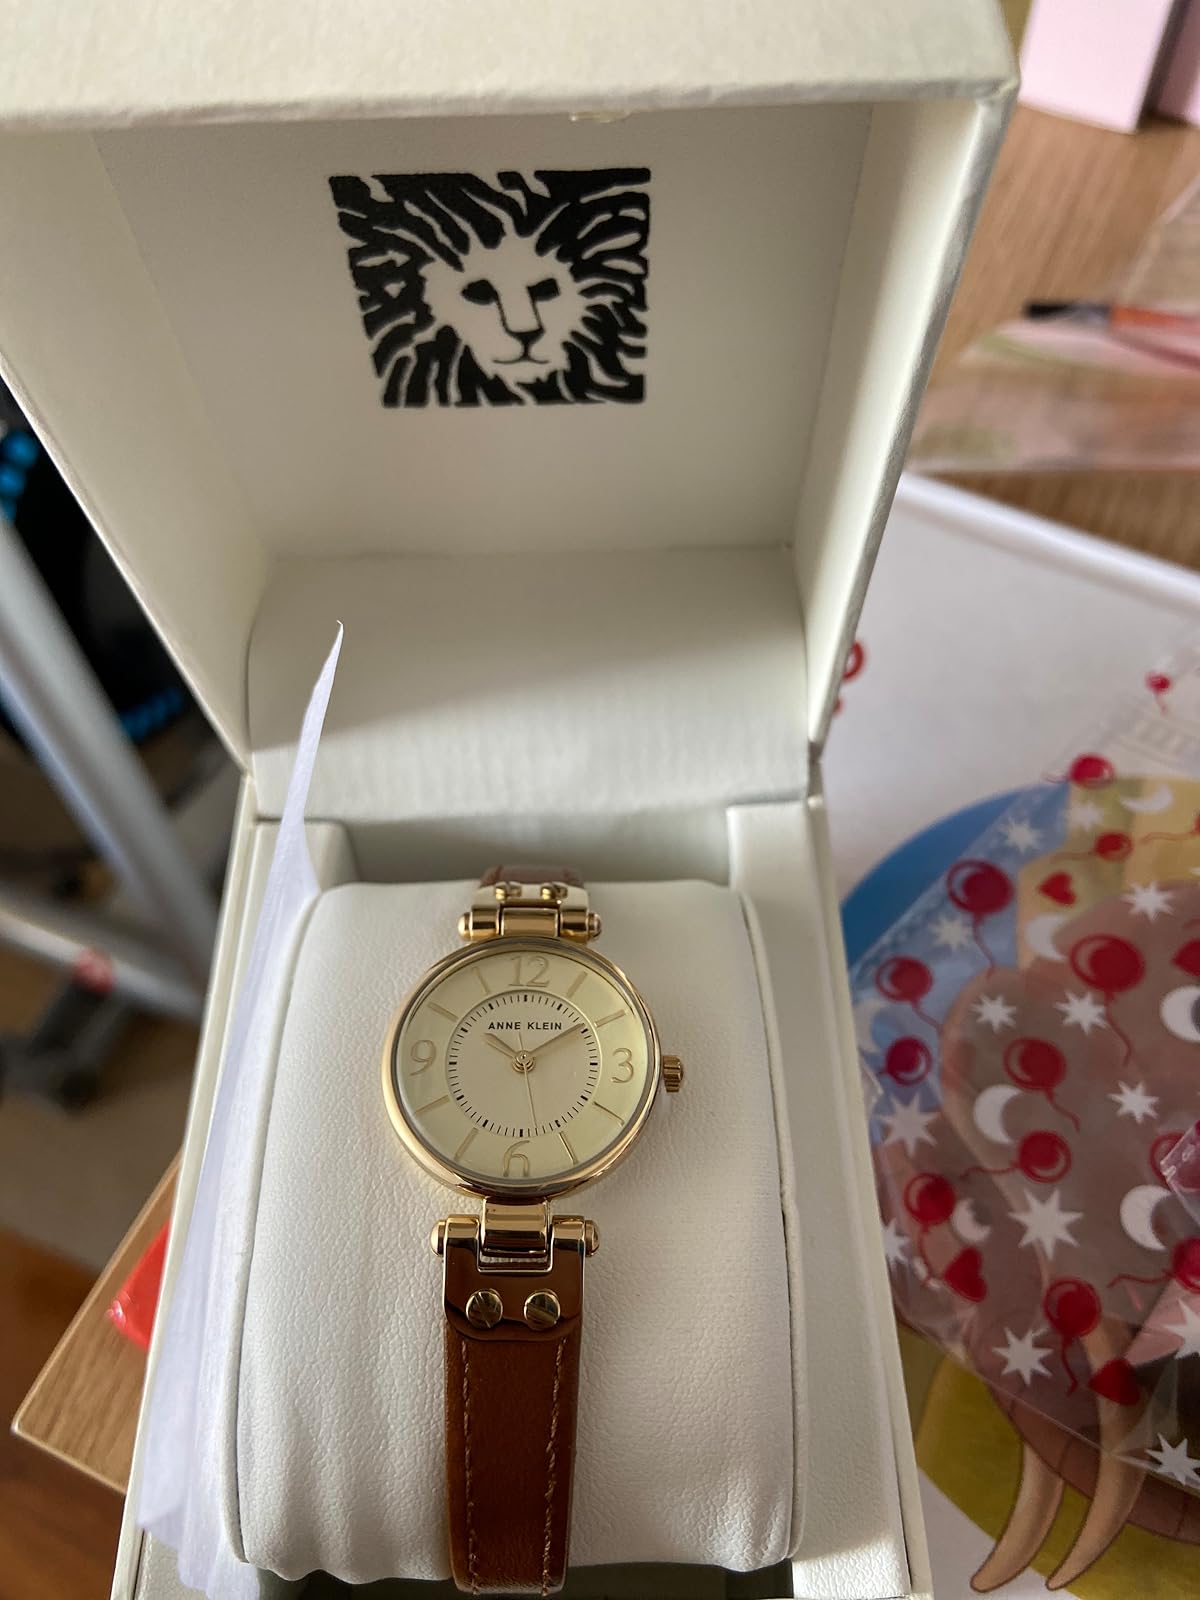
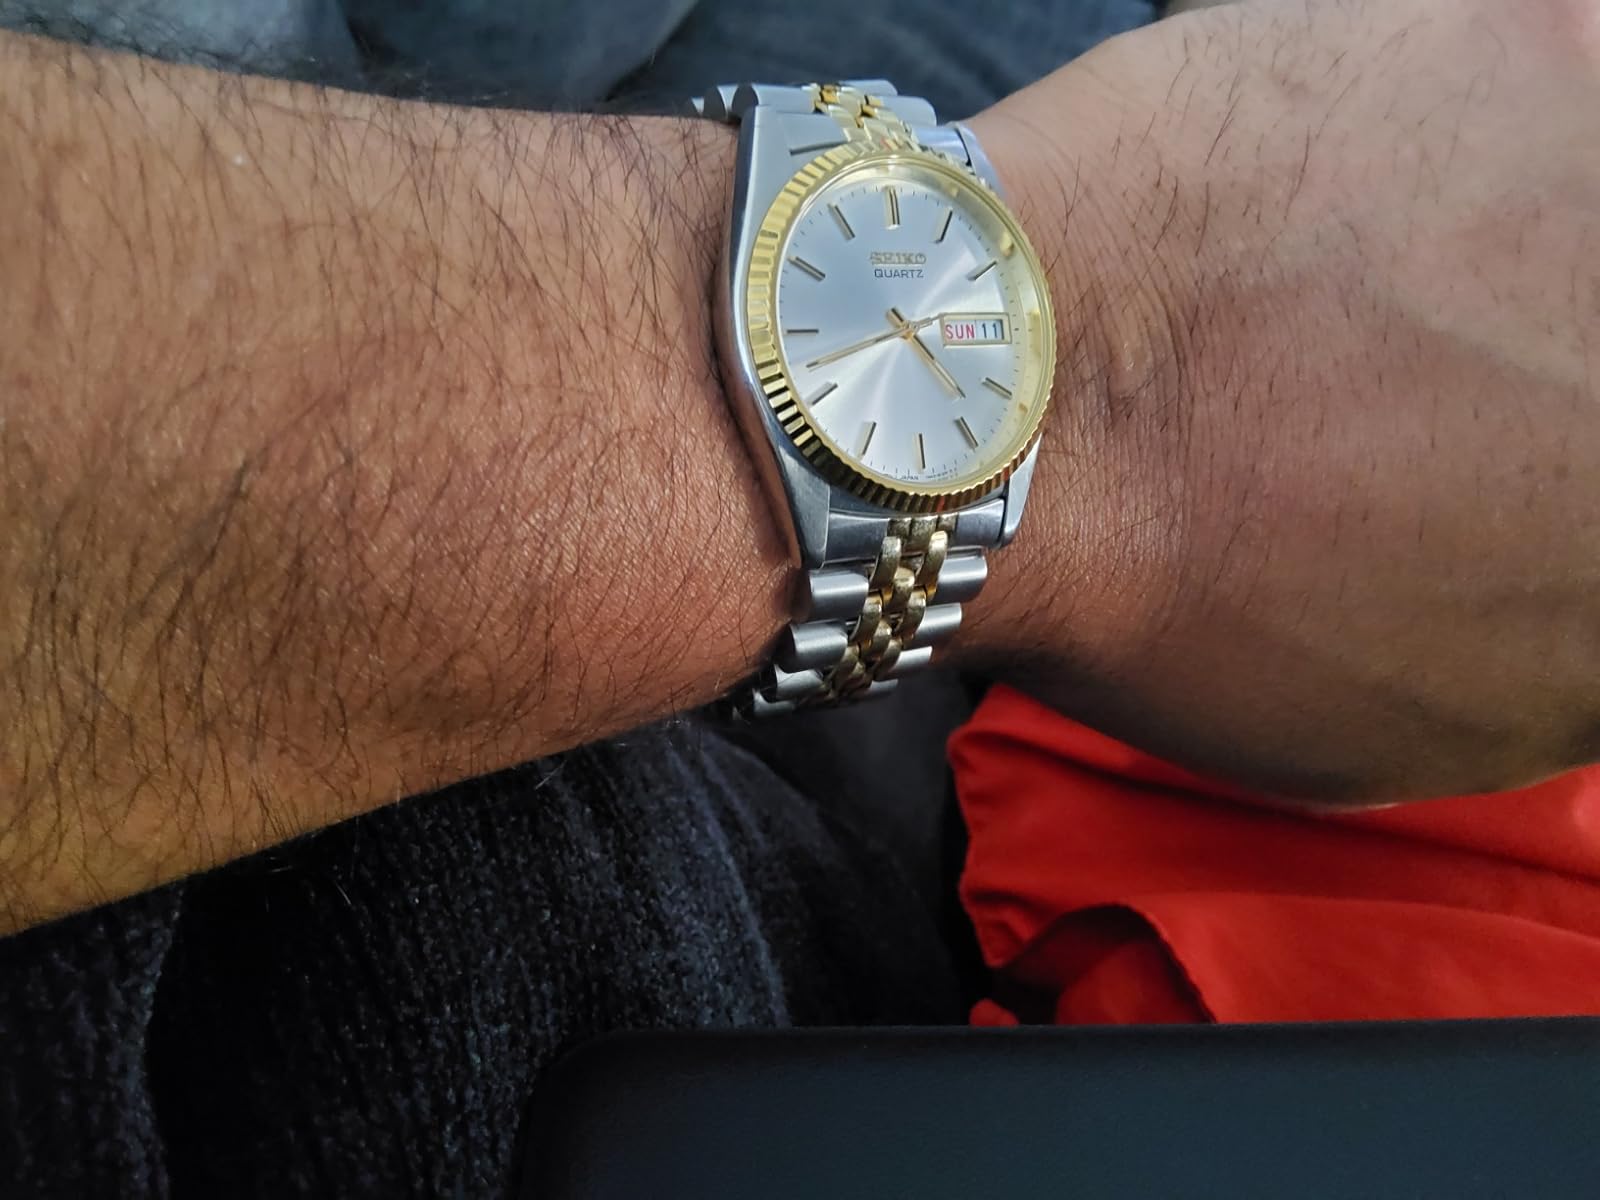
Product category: accessories_watch
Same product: no